Economy of Colombia

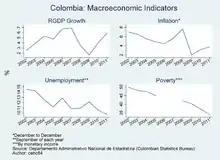
Colombia – macroeconomic indicators 2002–2011

On 8 June 2020, the newly formed Employment Mission "(Misión de Empleo)" met for the first time to discuss labor reforms that it intended to propose to Congress. Some of these reforms had been desired for years, and others had come into starker view during the coronavirus pandemic.